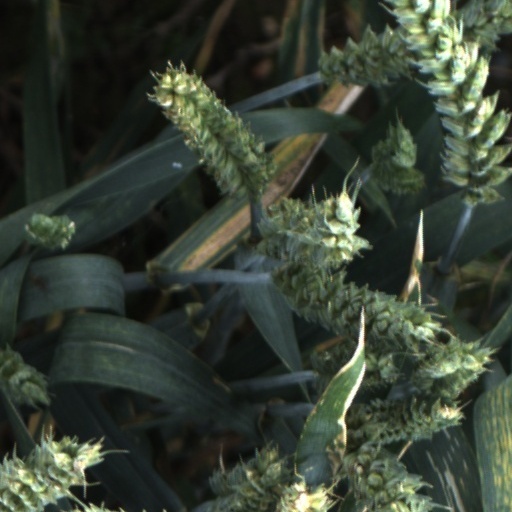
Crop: wheat